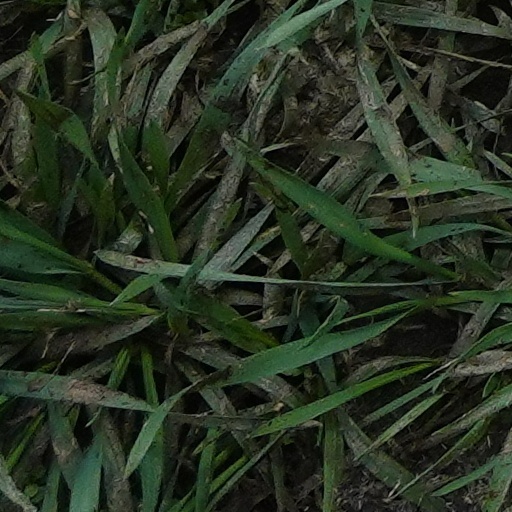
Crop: wheat